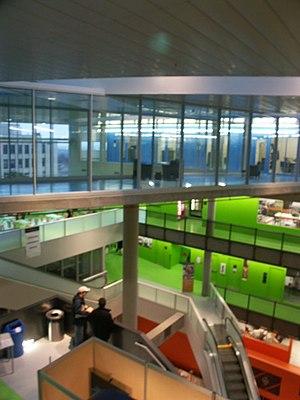
Les pavillons Lassonde sont deux pavillons de l'École polytechnique de Montréal inaugurés en 2005. Ils sont les deux premiers « bâtiments durables » de vocation éducative au Québec.